Netaji Subhas Chandra Bose International Airport

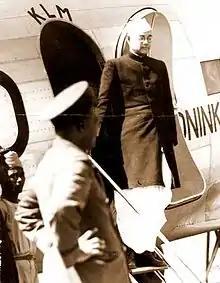

Netaji Subhas Chandra Bose International Airport was founded in the early 1900s as the Calcutta Aerodrome. The airport traditionally served as a strategic stopover on the air route from North America and Europe to Indochina and Australia. Dakota 3 was the first aircraft to land in the airport. In 1924, KLM began scheduled stops at Calcutta, as part of their Amsterdam to Batavia (Jakarta) route. The same year, a Royal Air Force aircraft landed in Calcutta as part of the first round-the-world expedition by any air force.